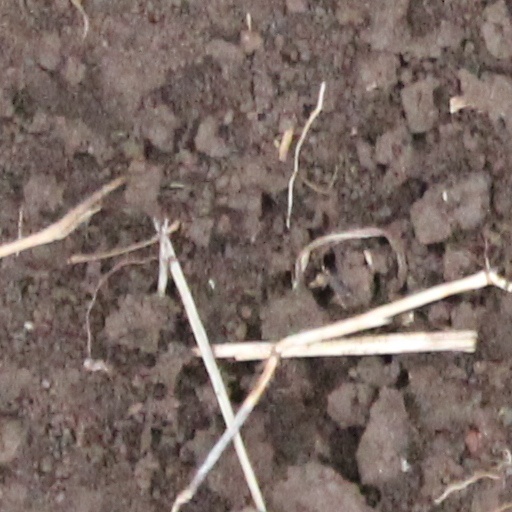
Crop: wheat